Matthijs Langhedul

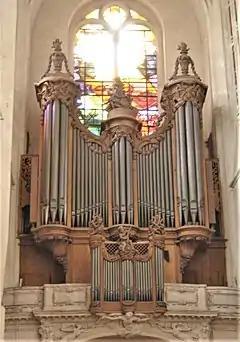

Matthijs Langhedul (d. around 1636) was a Flemish organ-builder who did important work in Paris.